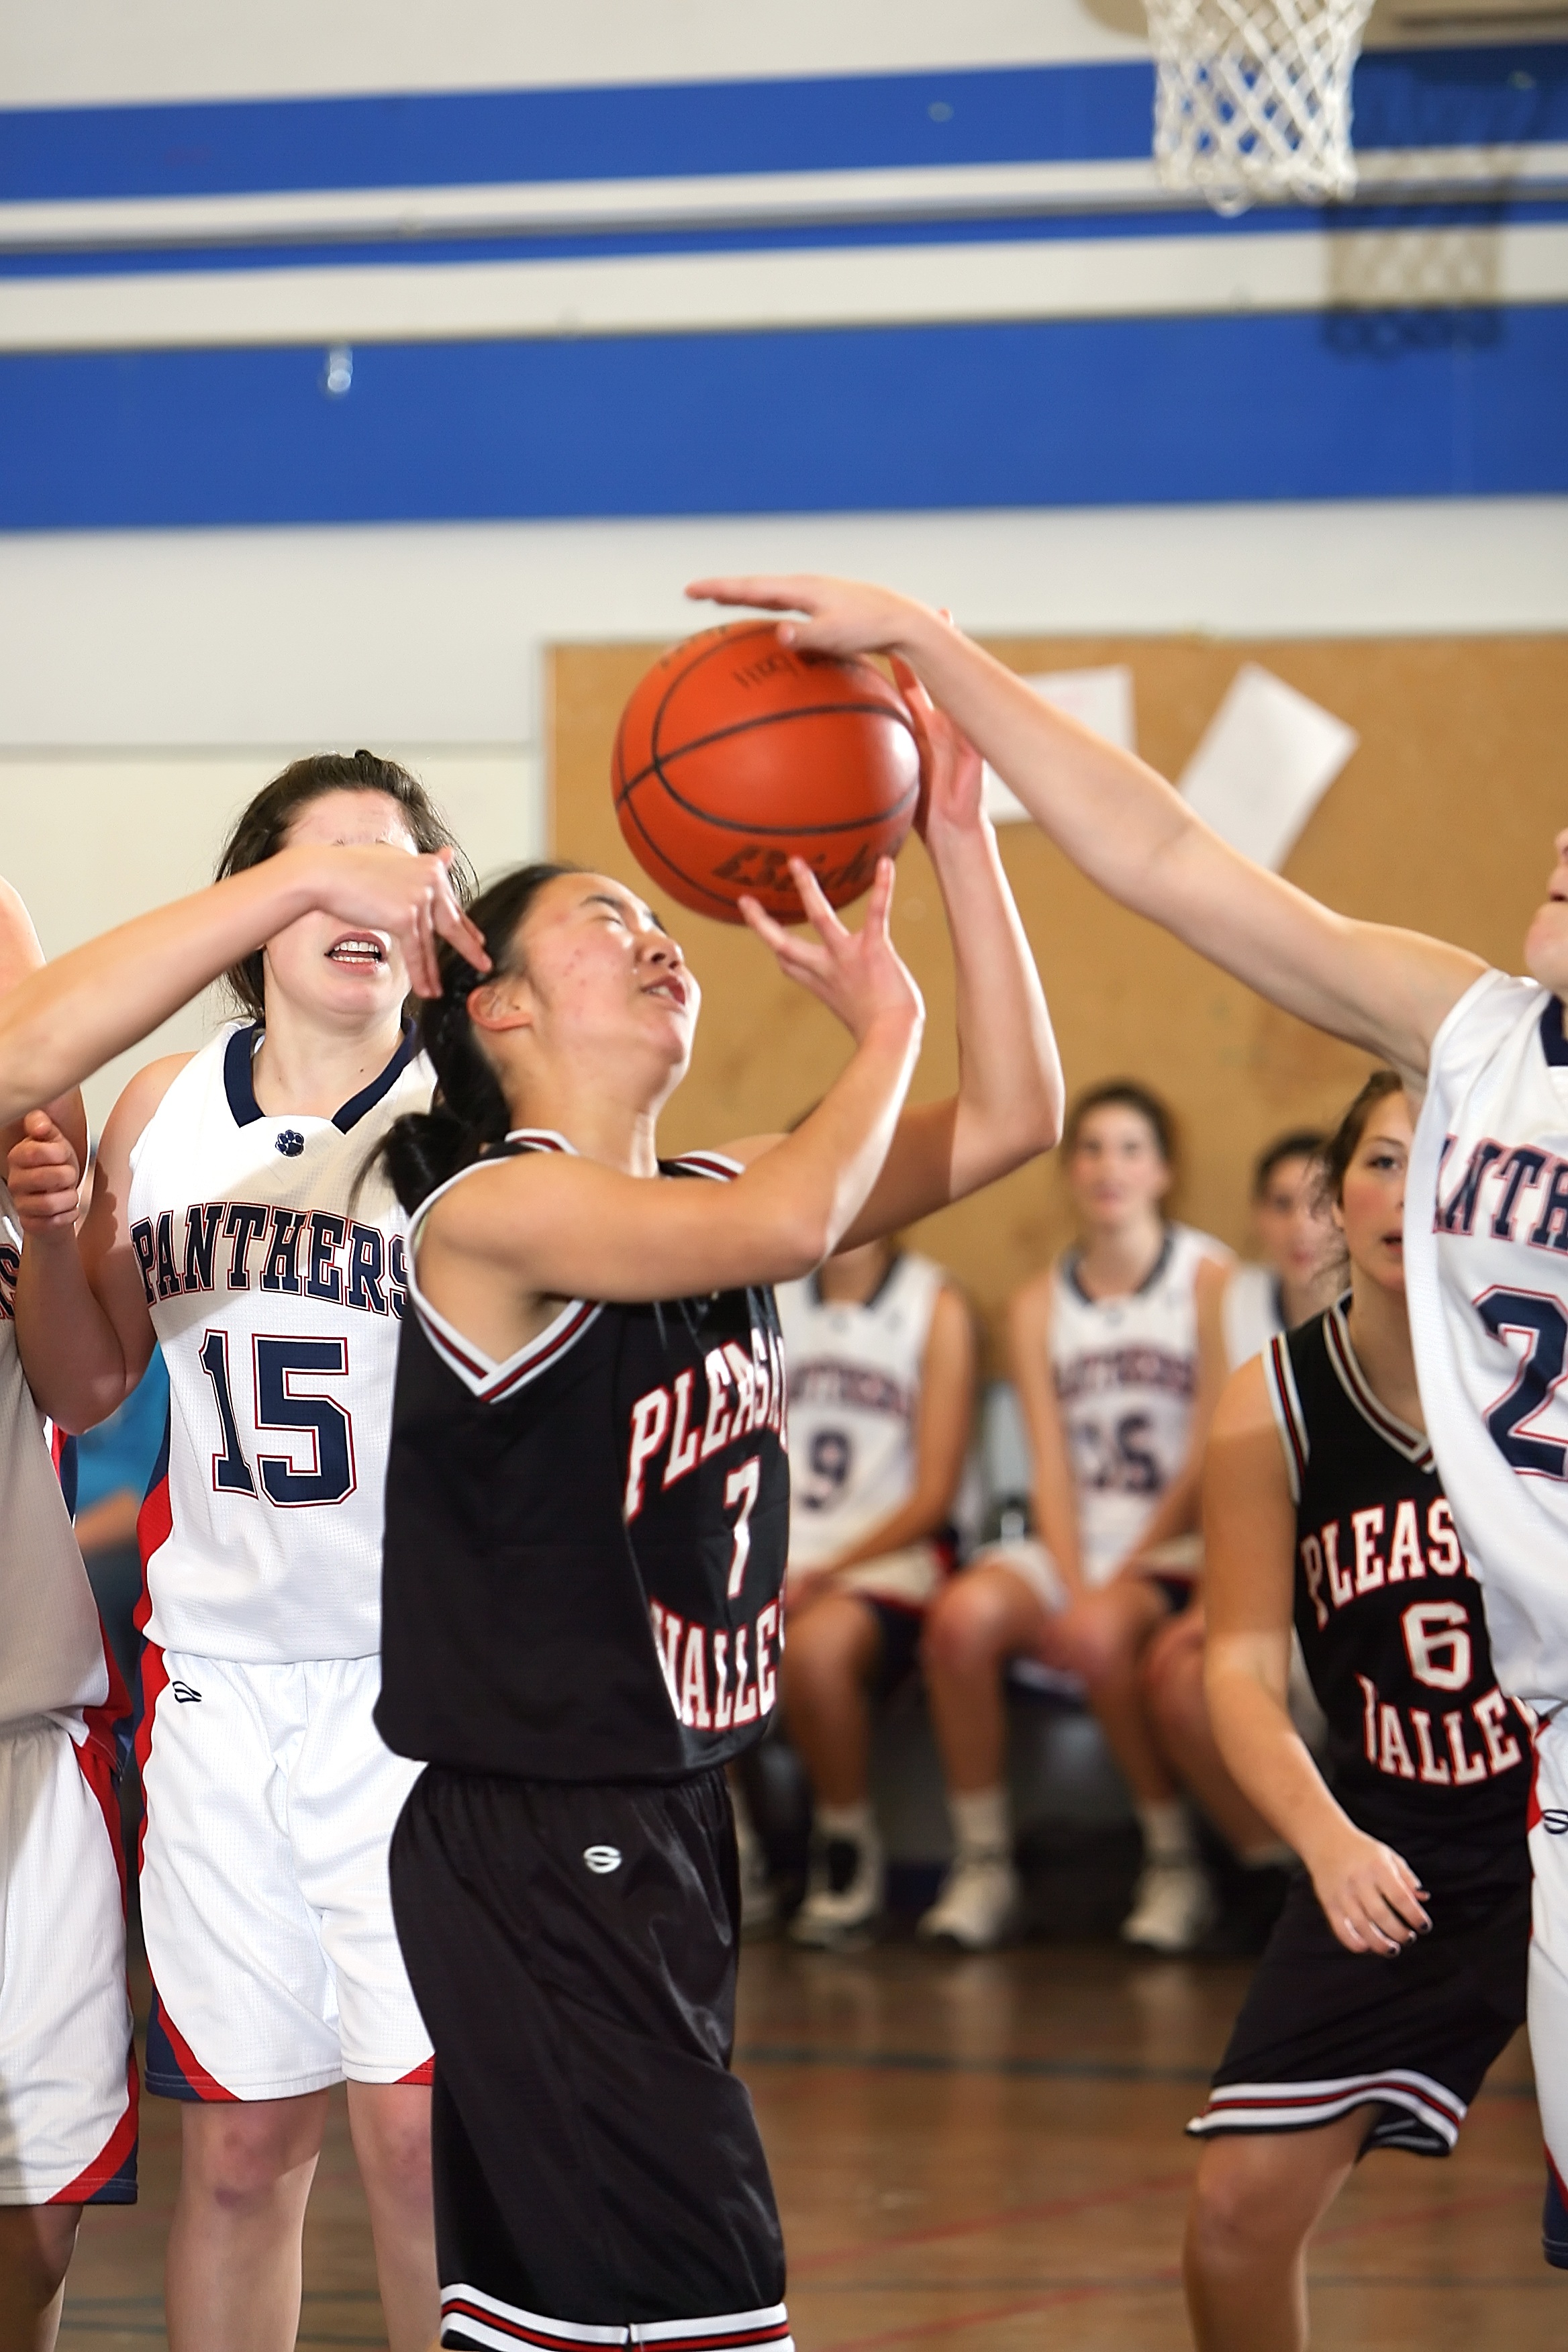
sport, game, female, young, youth, basketball, athletic, cheering, action, playing, player, activity, block, competition, girls, team, sports, ball, expression, teamwork, court, championship, competitive, teenage, athlete, active, funny face, ball game, high school, volleyball player, team sport, blocked shot, basketball player, competition event, basketball moves